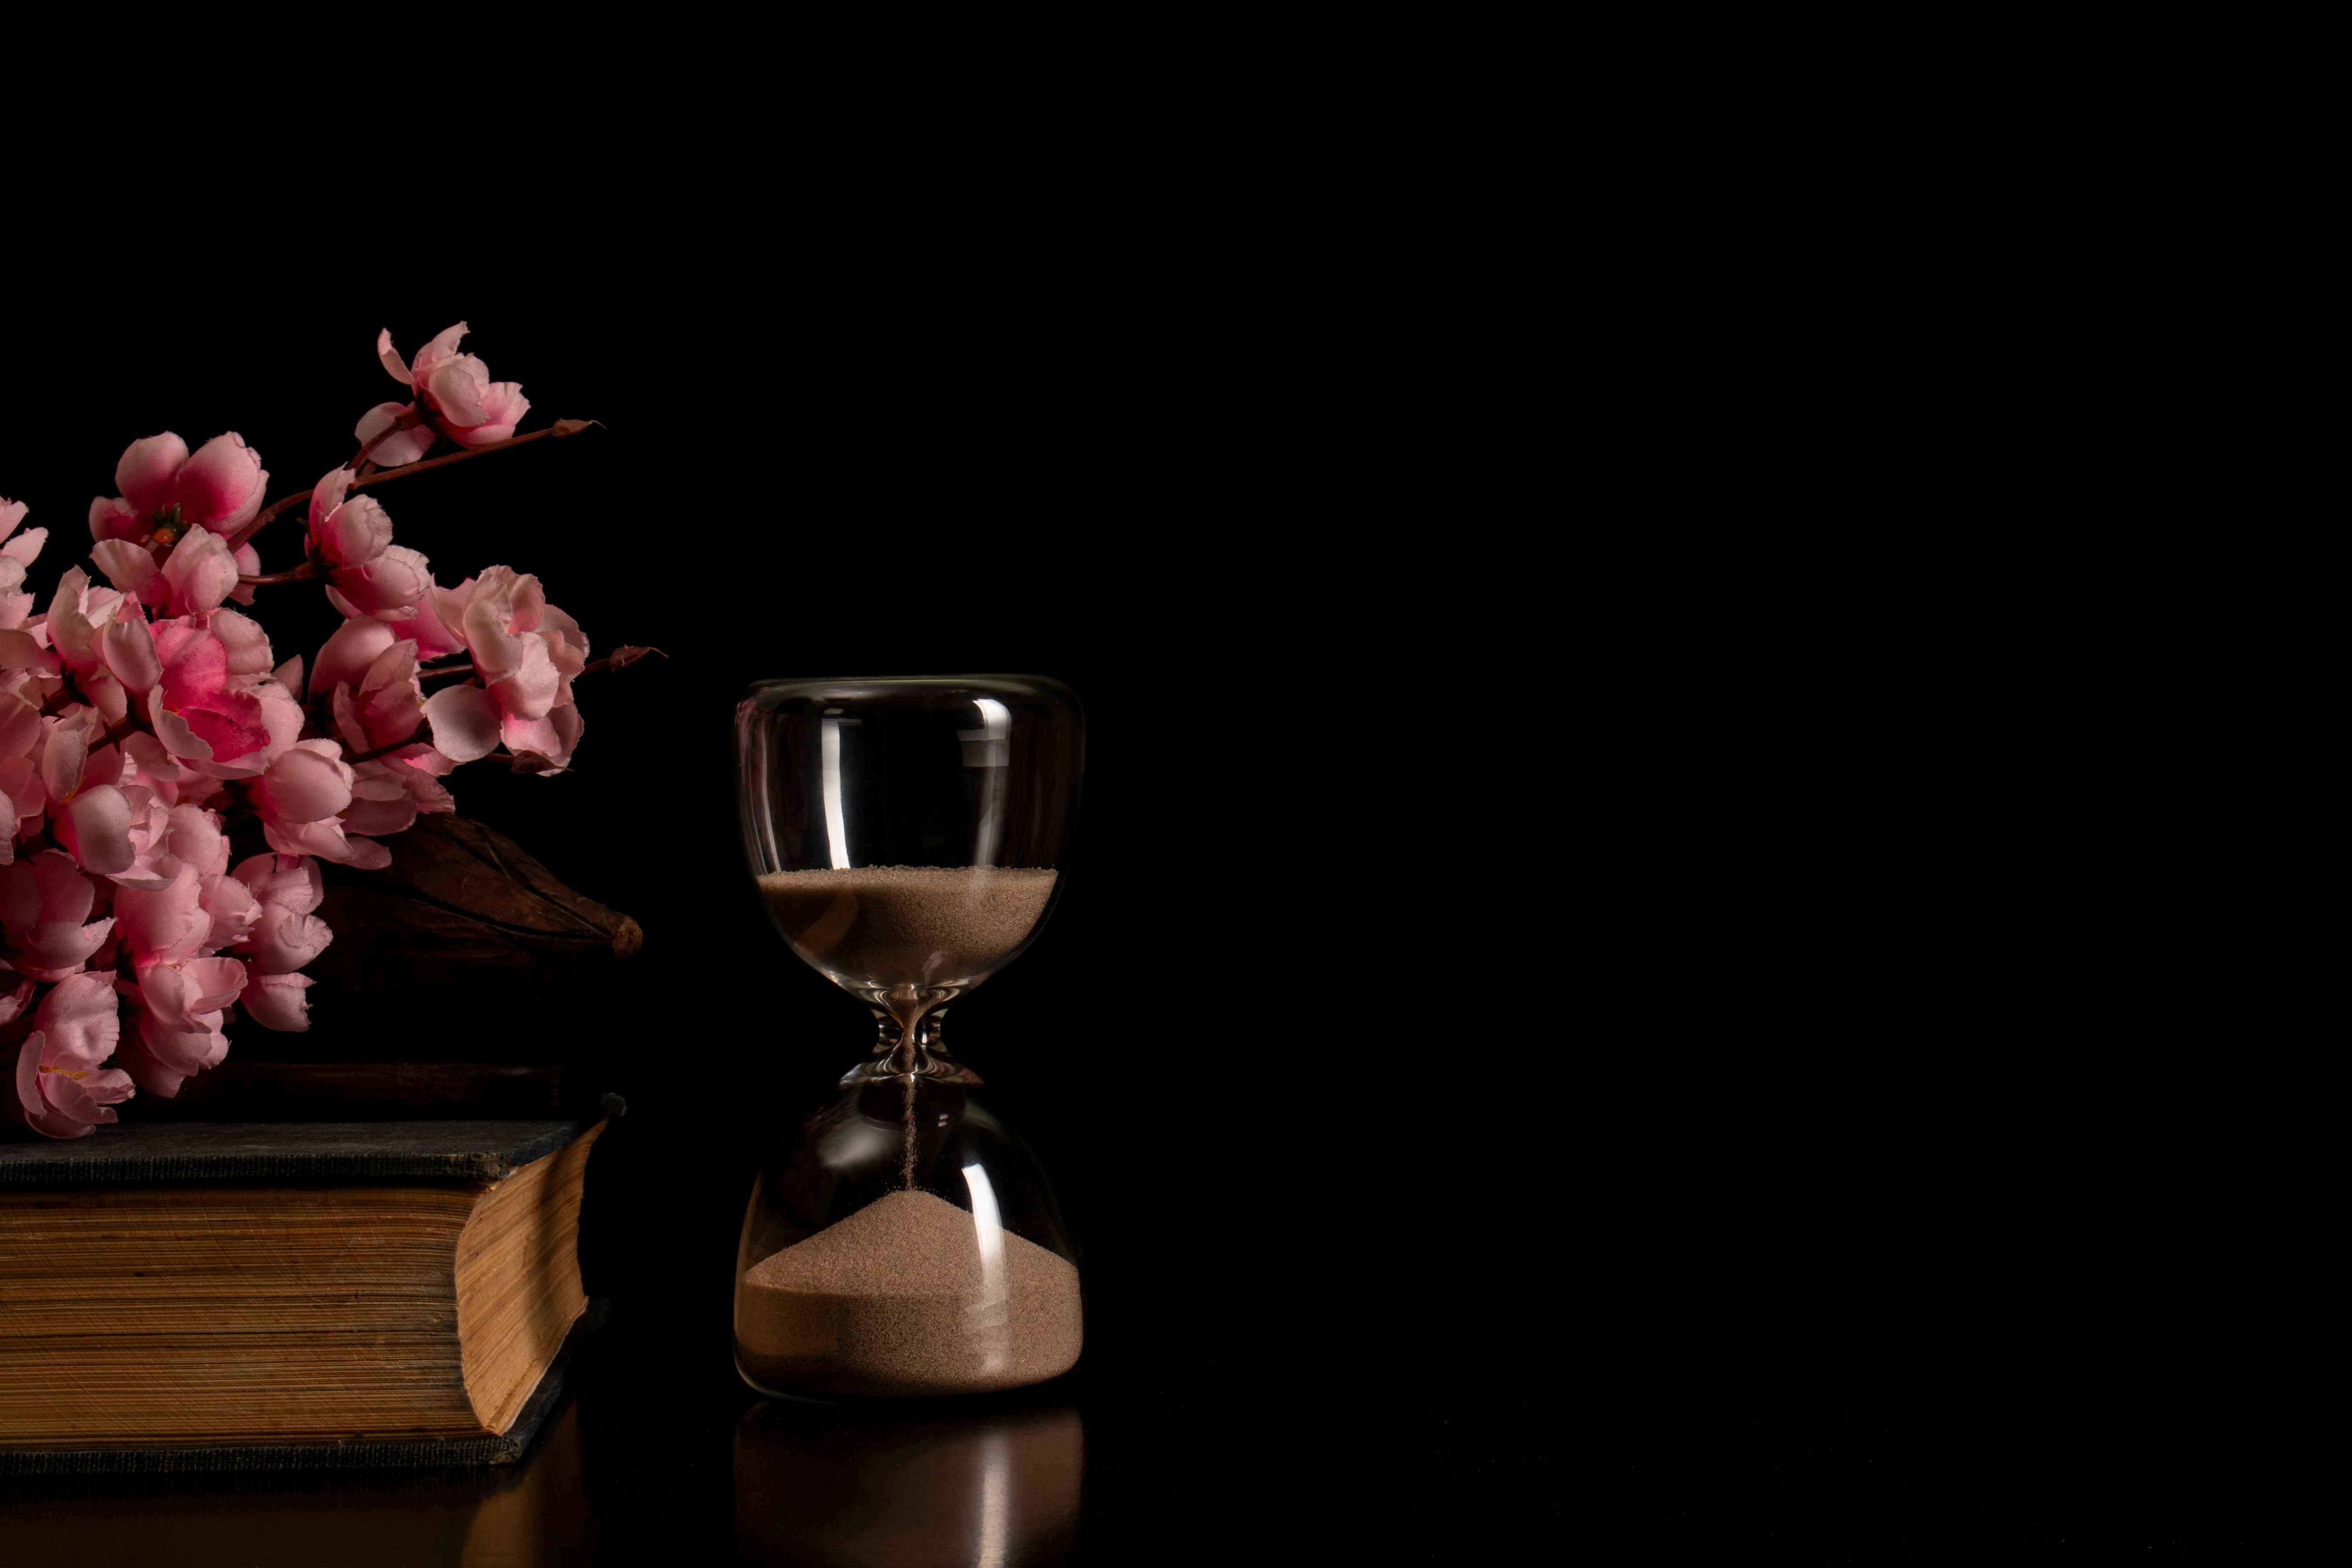
natural, flower, tableware, drinkware, stemware, petal, barware, serveware, champagne stemware, twig, flower arranging, plant, glass, table, floral design, cut flowers, magenta, art, fashion accessory, darkness, bouquet, wood, artificial flower, blossom, artifact, still life photography, wine glass, centrepiece, still life, flowering plant, drink, hydrangeaceae, cornales, flooring, hydrangea, interior design, floristry, night, cherry blossom